Sir Joseph Hood Memorial Wood

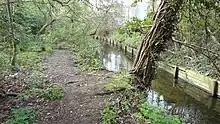
Beverley Brook running along the border of Sir Joseph Hood Memorial Wood (Which has since dried up)

Sir Joseph Hood Memorial Wood is a 1.7 hectare Local Nature Reserve and a Site of Borough Importance for Nature Conservation, Grade I, in Motspur Park in the London Borough of Merton. It adjoins Sir Joseph Hood Memorial Playing Fields, and both are owned and managed by Merton Council.